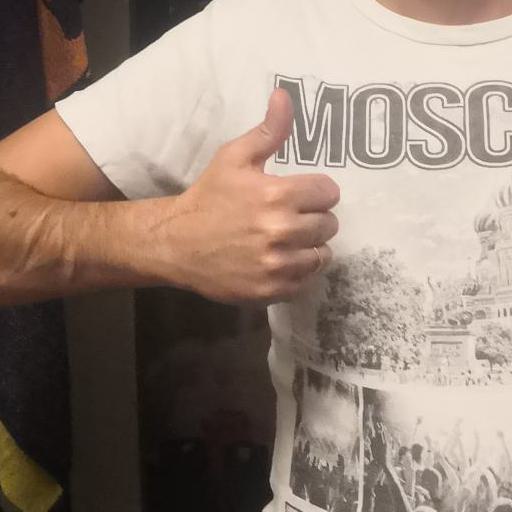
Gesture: like